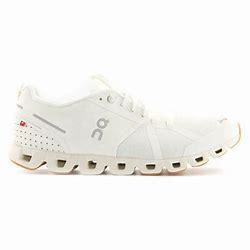
Brand: ON
Model: Cloud Terry